Justo Almario

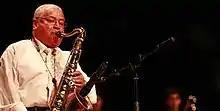
Justo Almario

Justo Pastor Almario Gómez (born 18 February 1949) is a Colombian-born, Los Angeles–based flutist, saxophonist and Latin jazz group leader. He was among several Colombian musicians recruited by Mongo Santamaria for his band in the 1970s, notably on the album, "Afro–Indio" (1975).